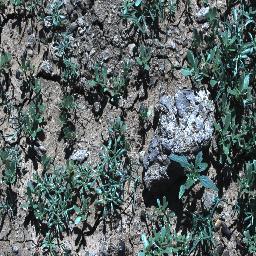
Label: negative